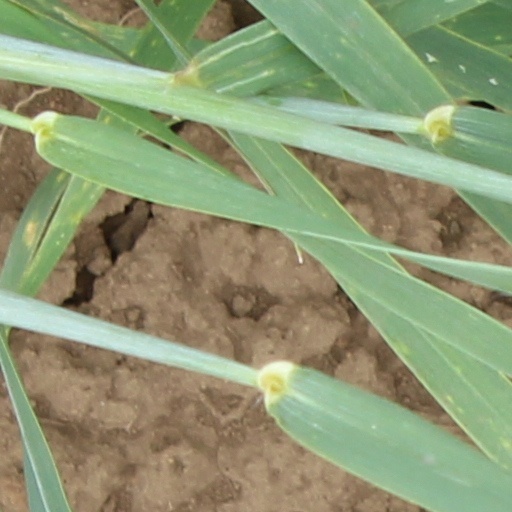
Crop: wheat